Shaw Junior High School

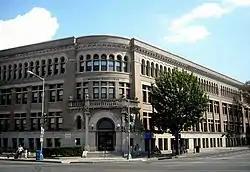

Shaw Junior High School, now known as Asbury Dwellings, is a historic structure located in the Shaw neighborhood of Washington, D.C. It has been listed on the District of Columbia Inventory of Historic Sites and on the National Register of Historic Places since 2008.